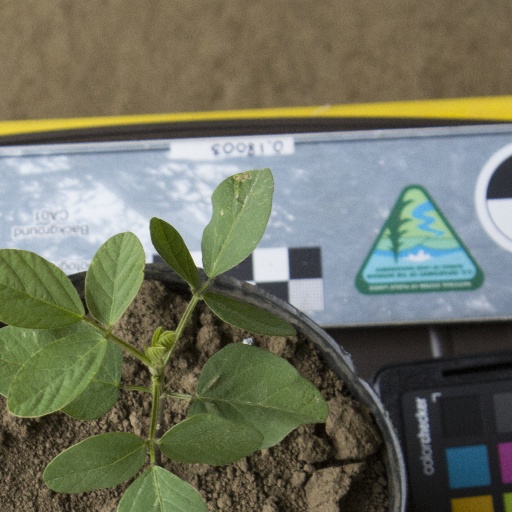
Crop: soybean